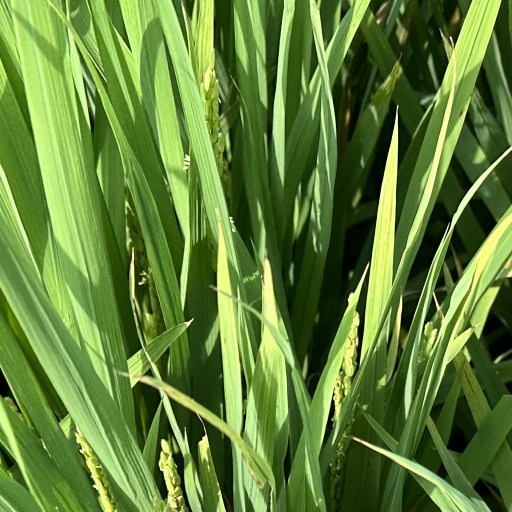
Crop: rice